Port Melbourne

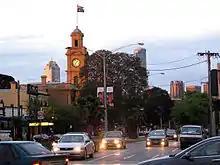
Bay Street in September 2007

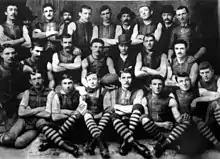
Port Melbourne football club team, 1889

Houses in Port Melbourne range from single-fronted Victorian timber worker's cottages to new apartments and housing developments. Port Melbourne has undergone a major demographic shift in the past twenty years, from one of the cheapest and poorest suburbs in the city to one of the most expensive and wealthiest. Many large apartment developments in Port Melbourne occupy large blocks of land, taking over large factories and warehouses, such as HM@S project in Beach Street, ID Apartments in Pickles and Rouse Streets, and Bayshore and Bayview Apartments in Bay Street. Each of these developments comprise multiple buildings, and many of the redevelopments have preserved the heritage buildings. The Port Melbourne population now combines significant numbers of wealthy people, with those who live in public housing and other "old Port" locales. The area has many residents whose families came from Greece in the 1940s and 1950s, as well as more recent arrivals from Africa and Asia.